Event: Nepal Earthquake
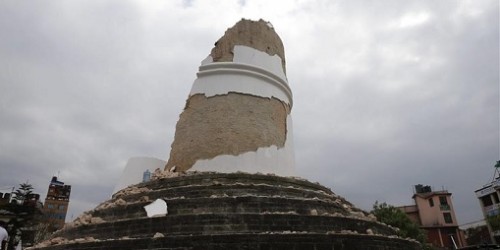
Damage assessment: damage